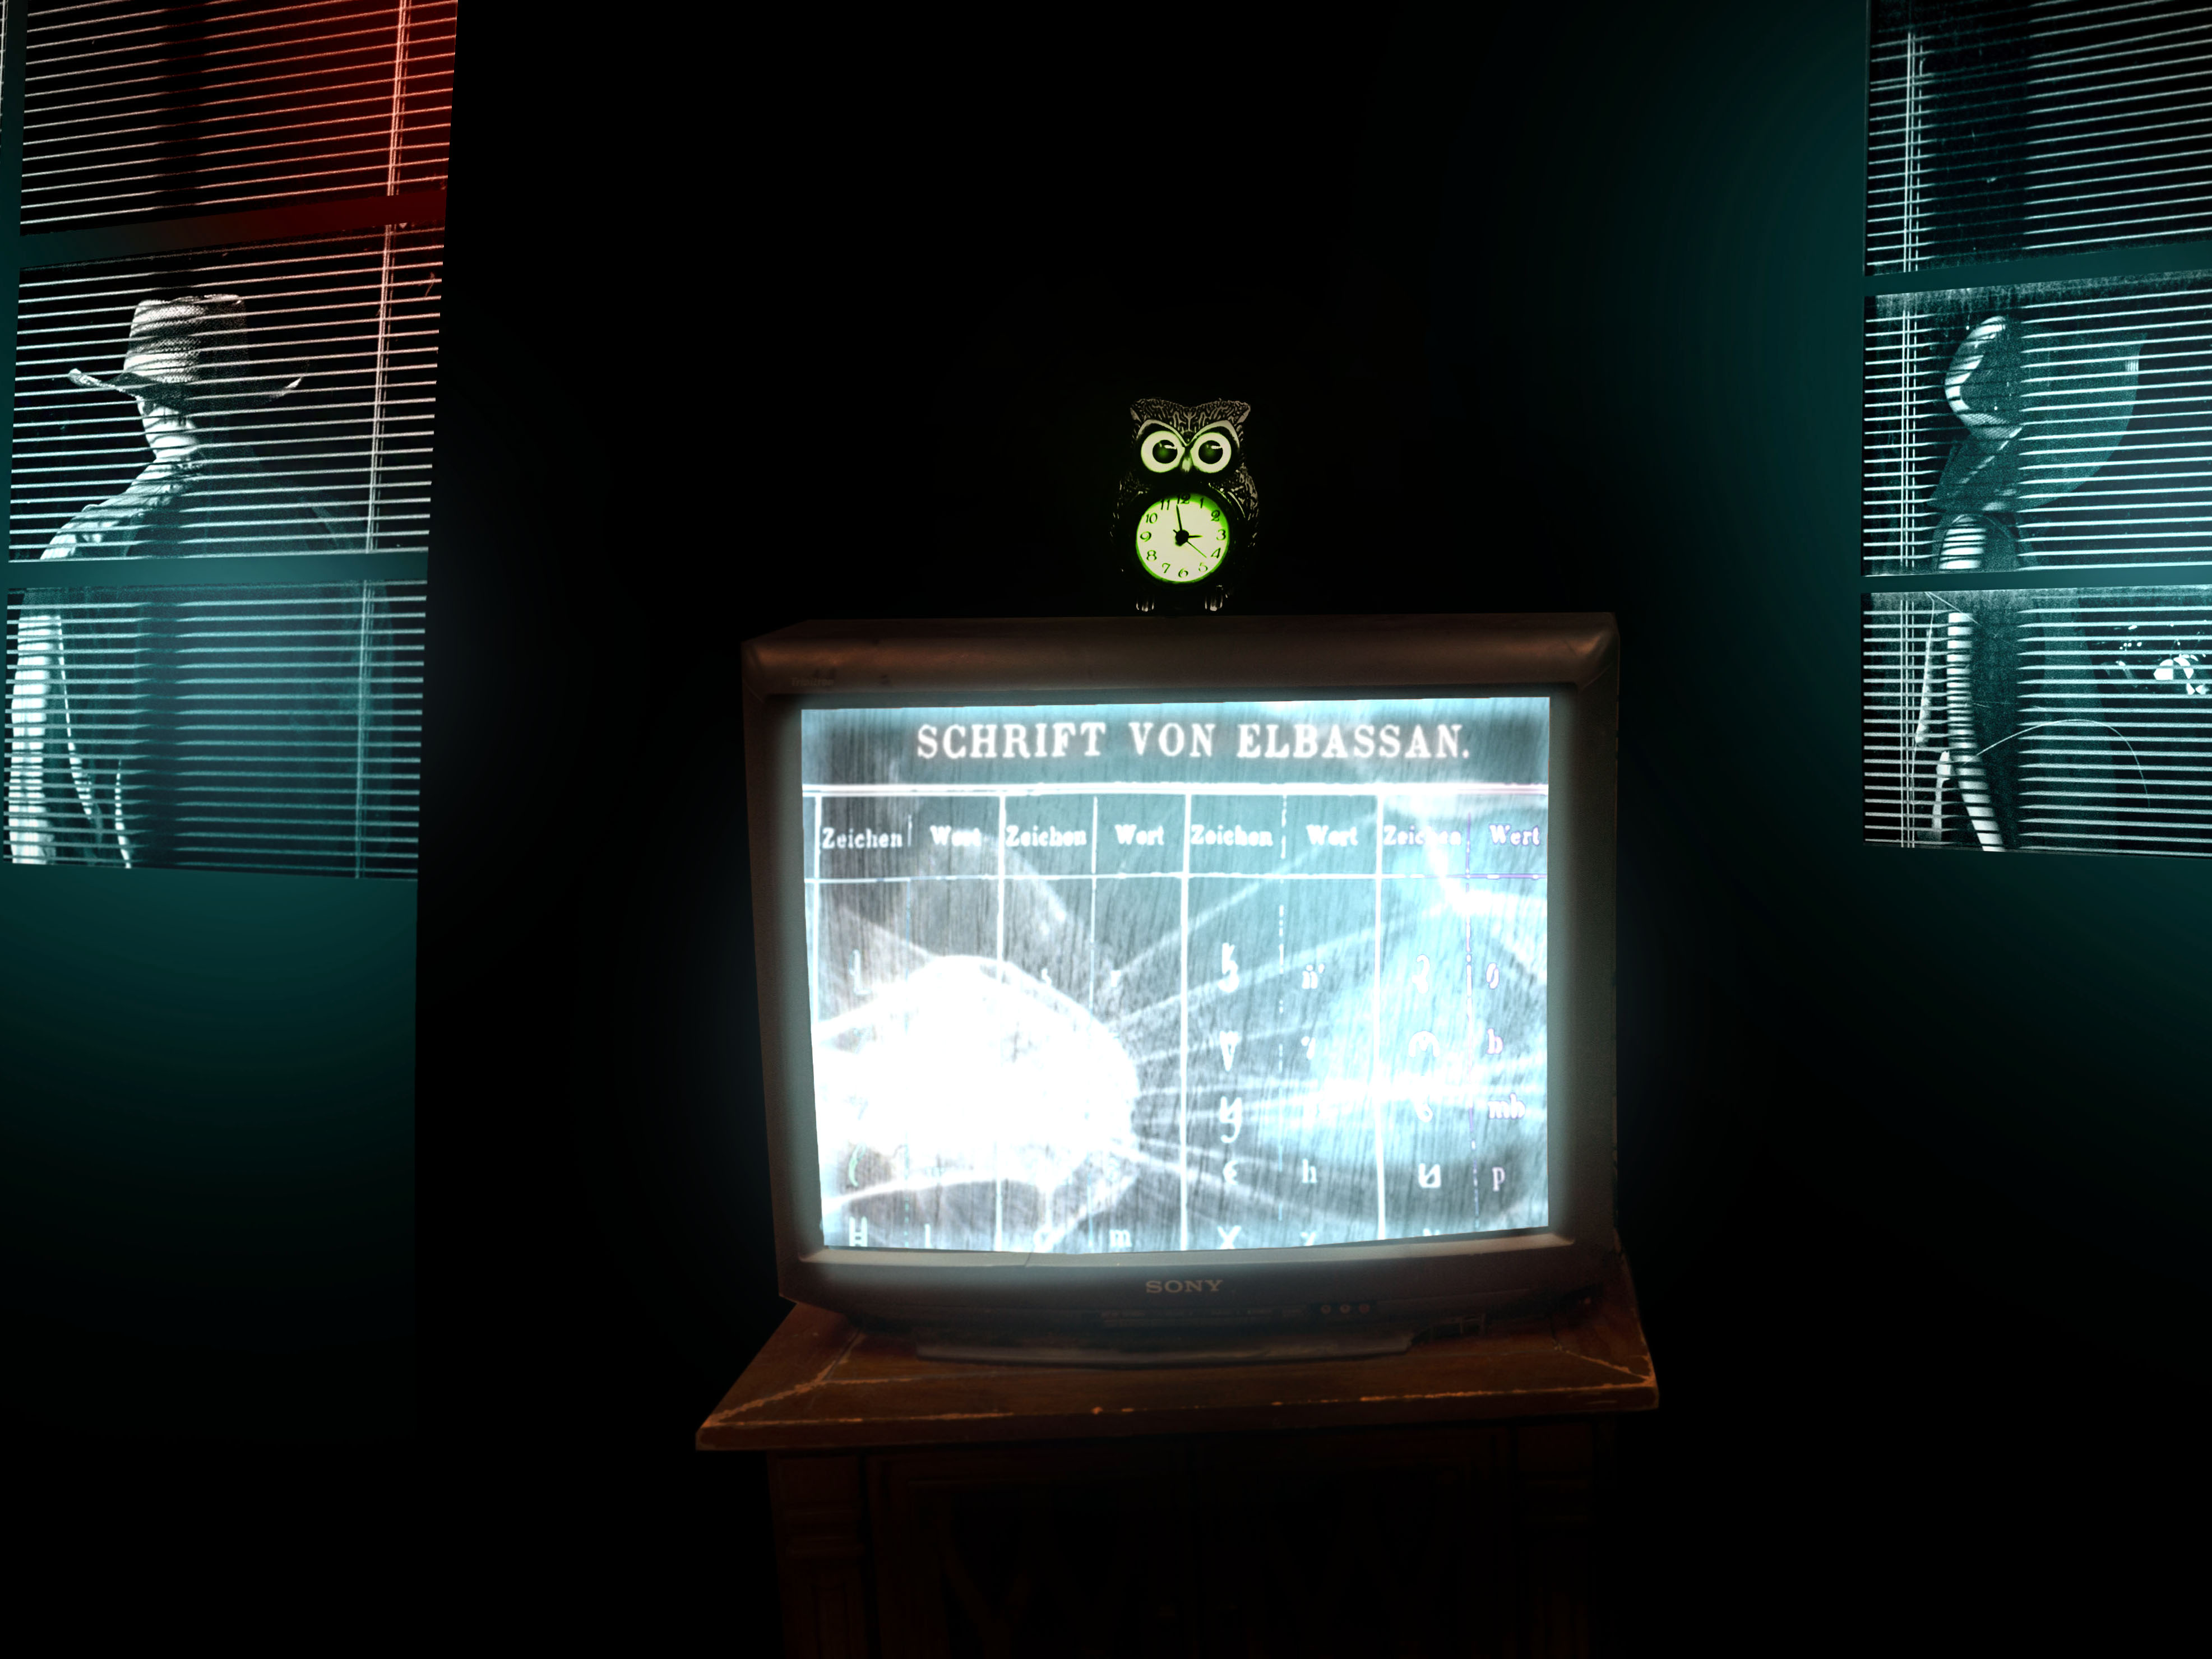
watch, man, light, woman, night, window, darkness, room, lighting, design, image, shapes, presentation, hss, sliderssunday, screenshot, latenight, insomnia, nonsense, behold, owlclock, display device